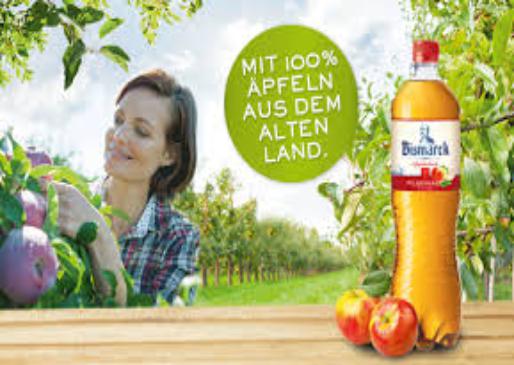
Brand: Furst Bismarck
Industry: Food